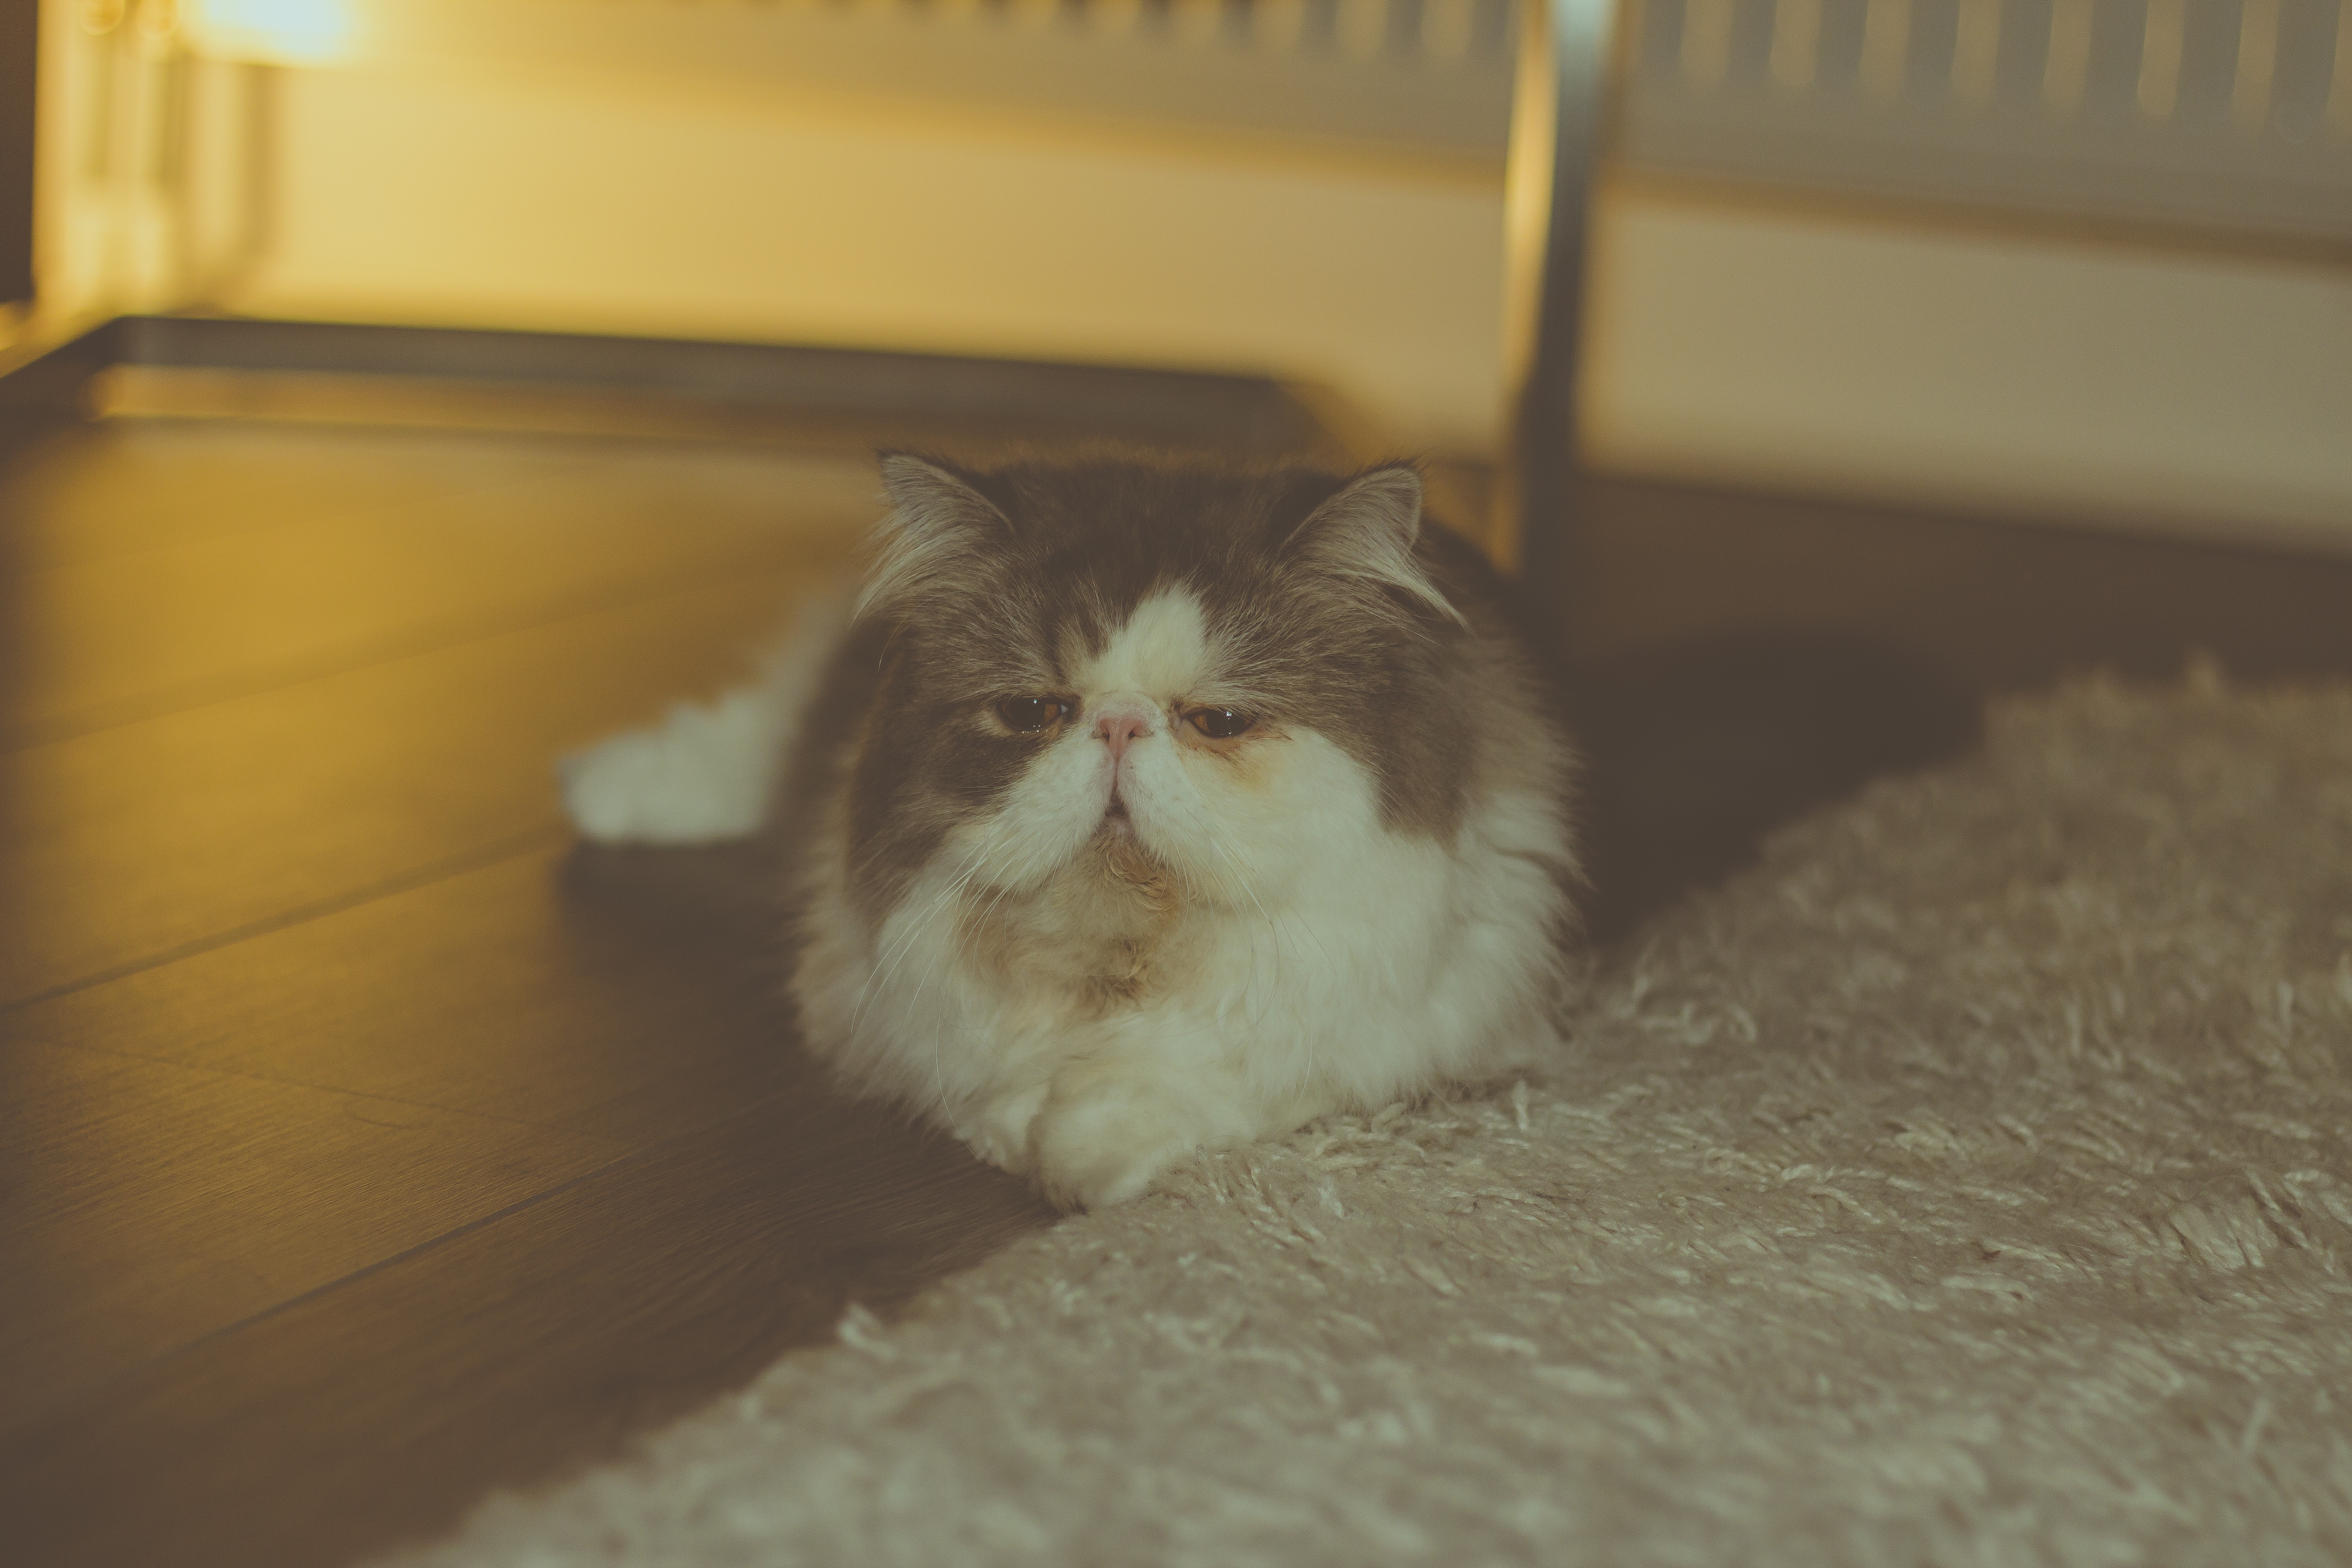
cat, mammal, whiskers, vertebrate, persian, small to medium sized cats, cat like mammal